Charcoal

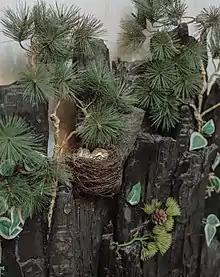
Charcoal for dehumidification and air purification in bathroom

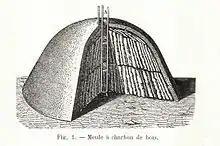
Charcoal pile

Charcoal may be "activated" to increase its effectiveness as a filter. Activated charcoal readily adsorbs a wide range of organic compounds dissolved or suspended in gases and liquids. In certain industrial processes, such as the purification of sucrose from cane sugar, impurities cause an undesirable color, which can be removed with activated charcoal. It is also used to absorb odors and toxins in gaseous solutions, as in home air purifiers and some types of gas mask. The medical use of activated charcoal is mainly the absorption of poisons. Activated charcoal is available without a prescription, so it is used for a variety of health-related applications. For example, it is often used to reduce discomfort and embarrassment due to excessive gas (flatulence) in the digestive tract.